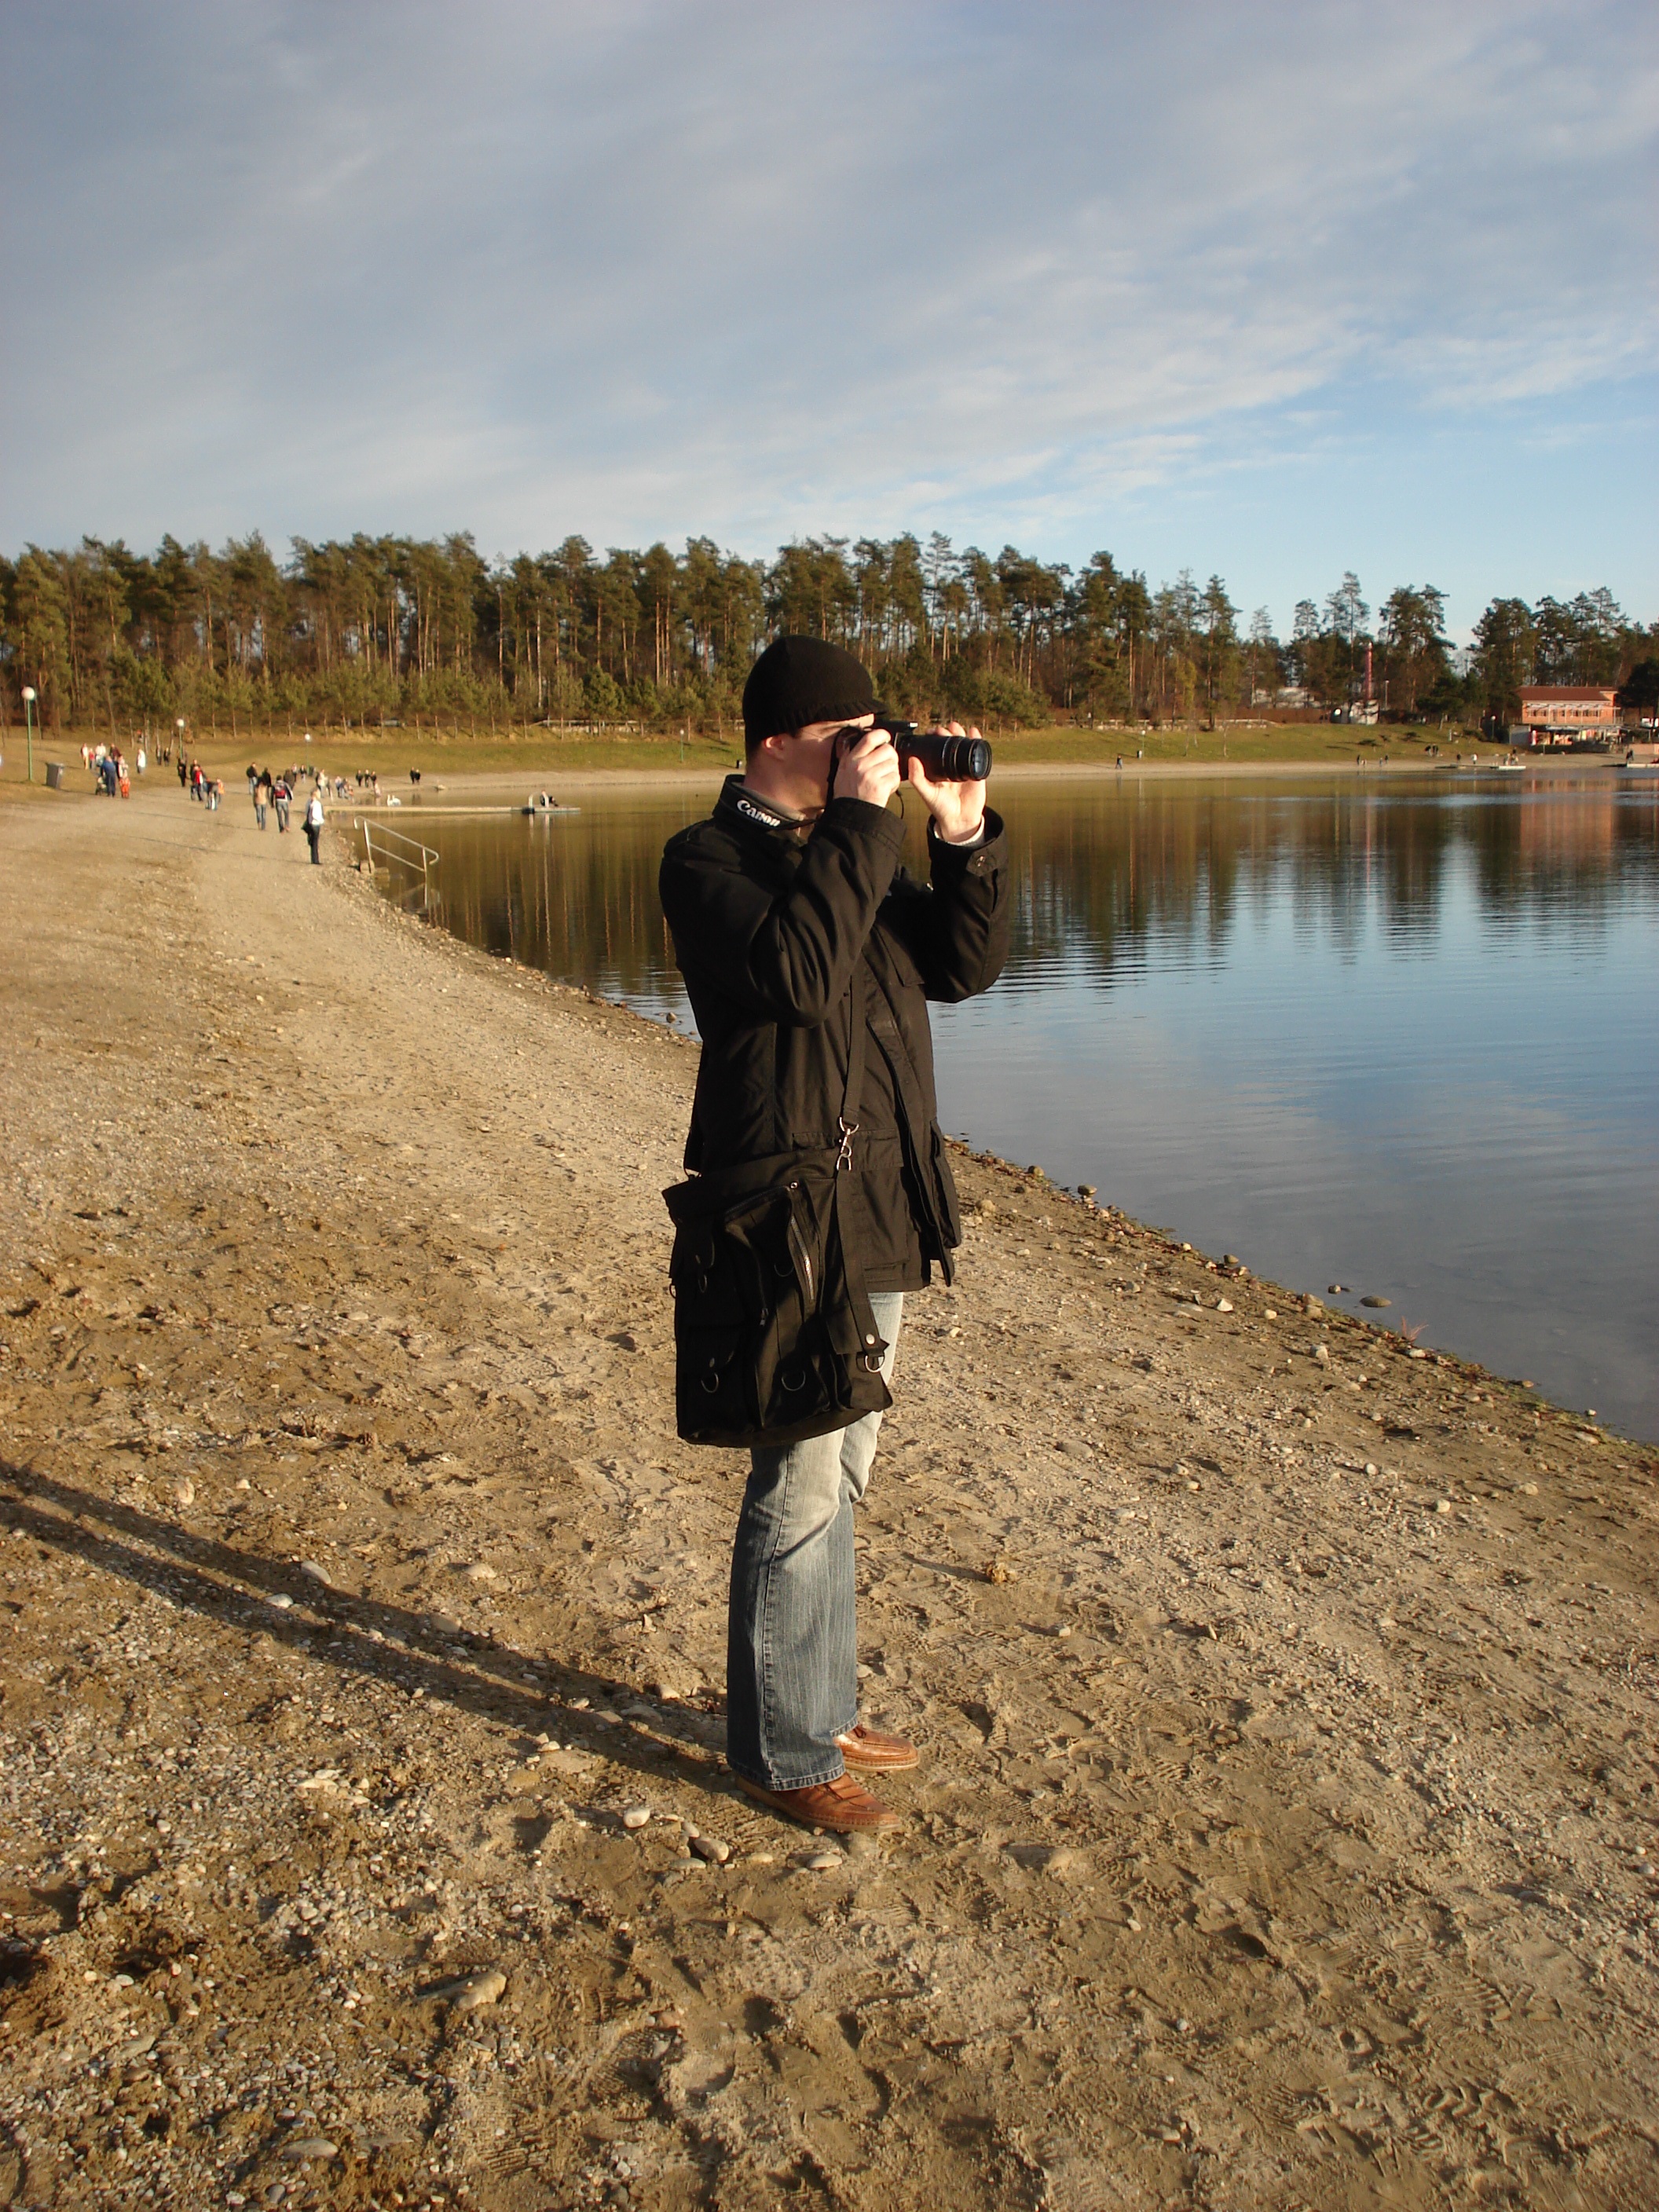
man, beach, sea, coast, water, sand, photographer, shore, lake, reflection, season, photograph